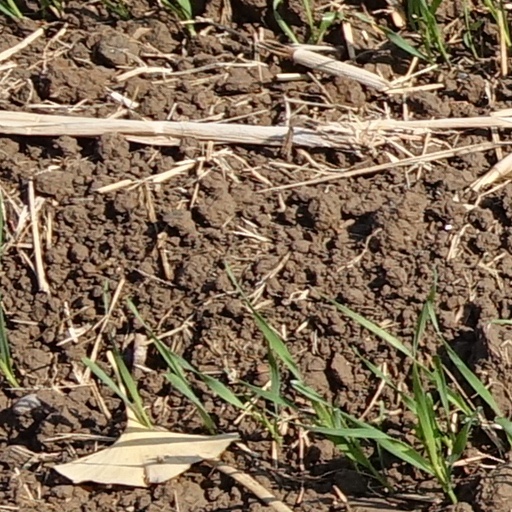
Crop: wheat